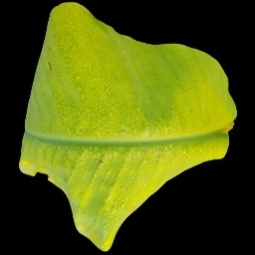
Label: Sulphur